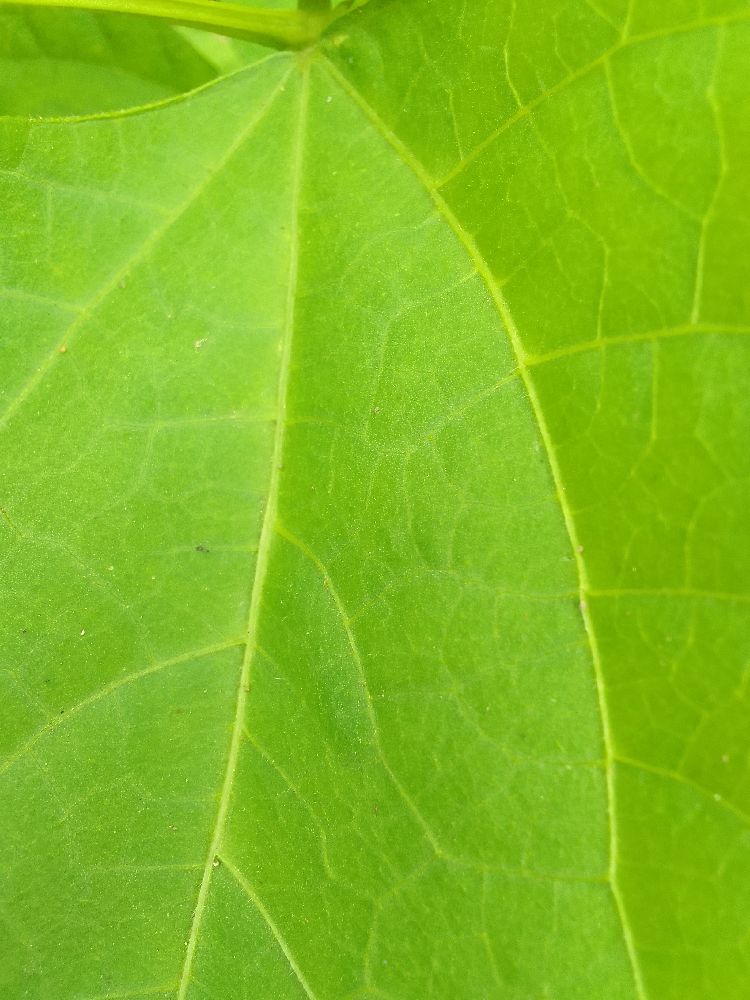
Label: healthy